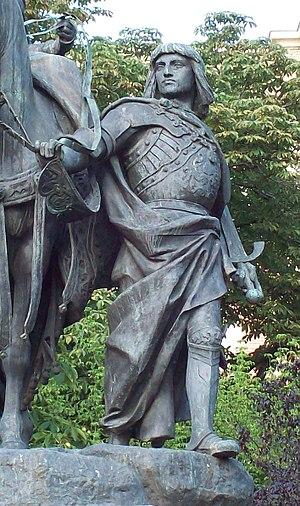
Gonzalve de Cordoue, né à Montilla le 1ᵉʳ septembre 1453 et mort à Grenade le 2 décembre 1515, est un militaire espagnol au service des rois catholiques, dont la carrière se déroule essentiellement pendant les guerres d'Italie. Ses succès militaires lui ont valu très tôt le surnom de Gran Capitán.